Rarohenga

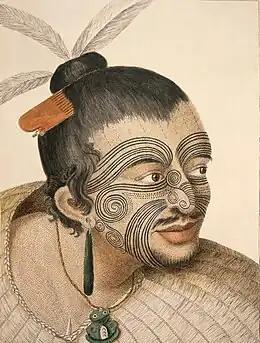
Portrait of a Māori man with a full facial moko. Hand-colored engraving by Thomas Chambers after original artwork by Sydney Parkinson in 1769. Alexander Turnball Library.

According to the traditional Māori mythology, the art of carving, weaving, and tattooing were not born of the human world. It was only through the "heroes" that climbed into the heavens or descended into Rarohenga, that humanity would learn the now honoured, cultural practices. In 'The Lore of the Warewananga' (1913), the translated teachings of two distinguished Tohunga, state how the generous offerings of celestial wisdom represent the tender connection of the Māori to this spiritual world. This conveys the deep significance of Rarohenga and its apparent influence on the quintessential Māori identity and culture observed today. In the folklore, Māori culture is continuously inundated with different forms of enlightenment from Rarohenga. The incentive of these acts was to develop and elevate the human experience "through ethical behaviour and creative enterprise". This is represented in the myth of Mataora, as the story emphasises the importance of the underworld's Gods and spirits (atua) to modern Māori culture.